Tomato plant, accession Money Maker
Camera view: horizontal (90 deg, fisheye); turntable rotation: 300 degrees
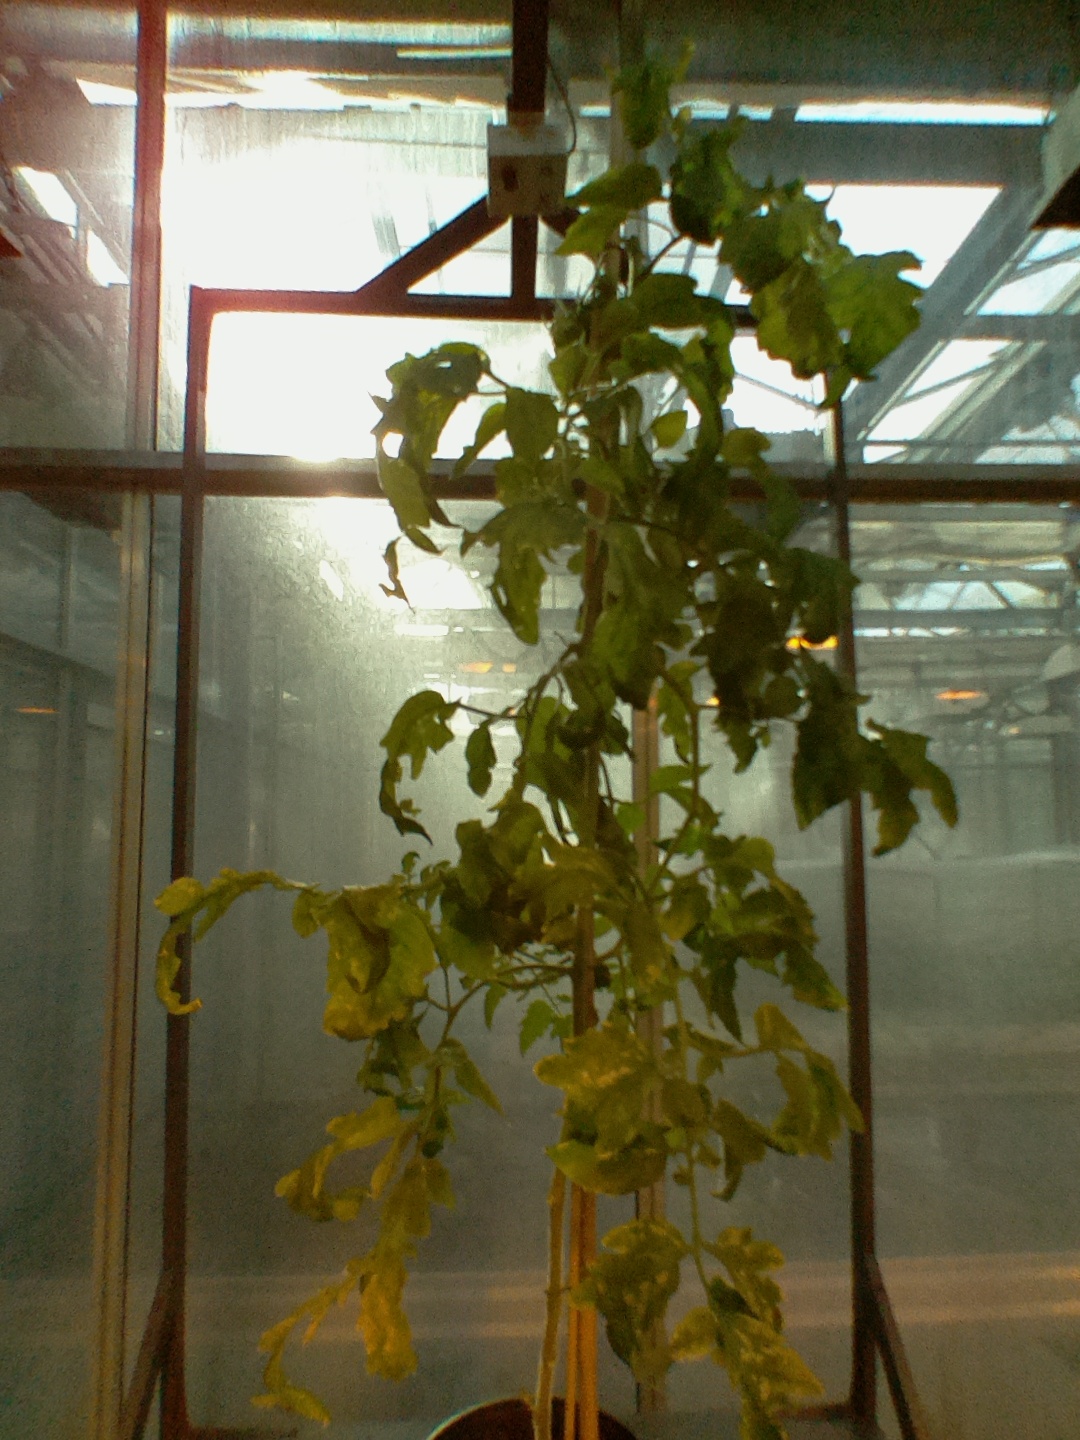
BBCH growth stage 77: 70%-80% of final fruit size